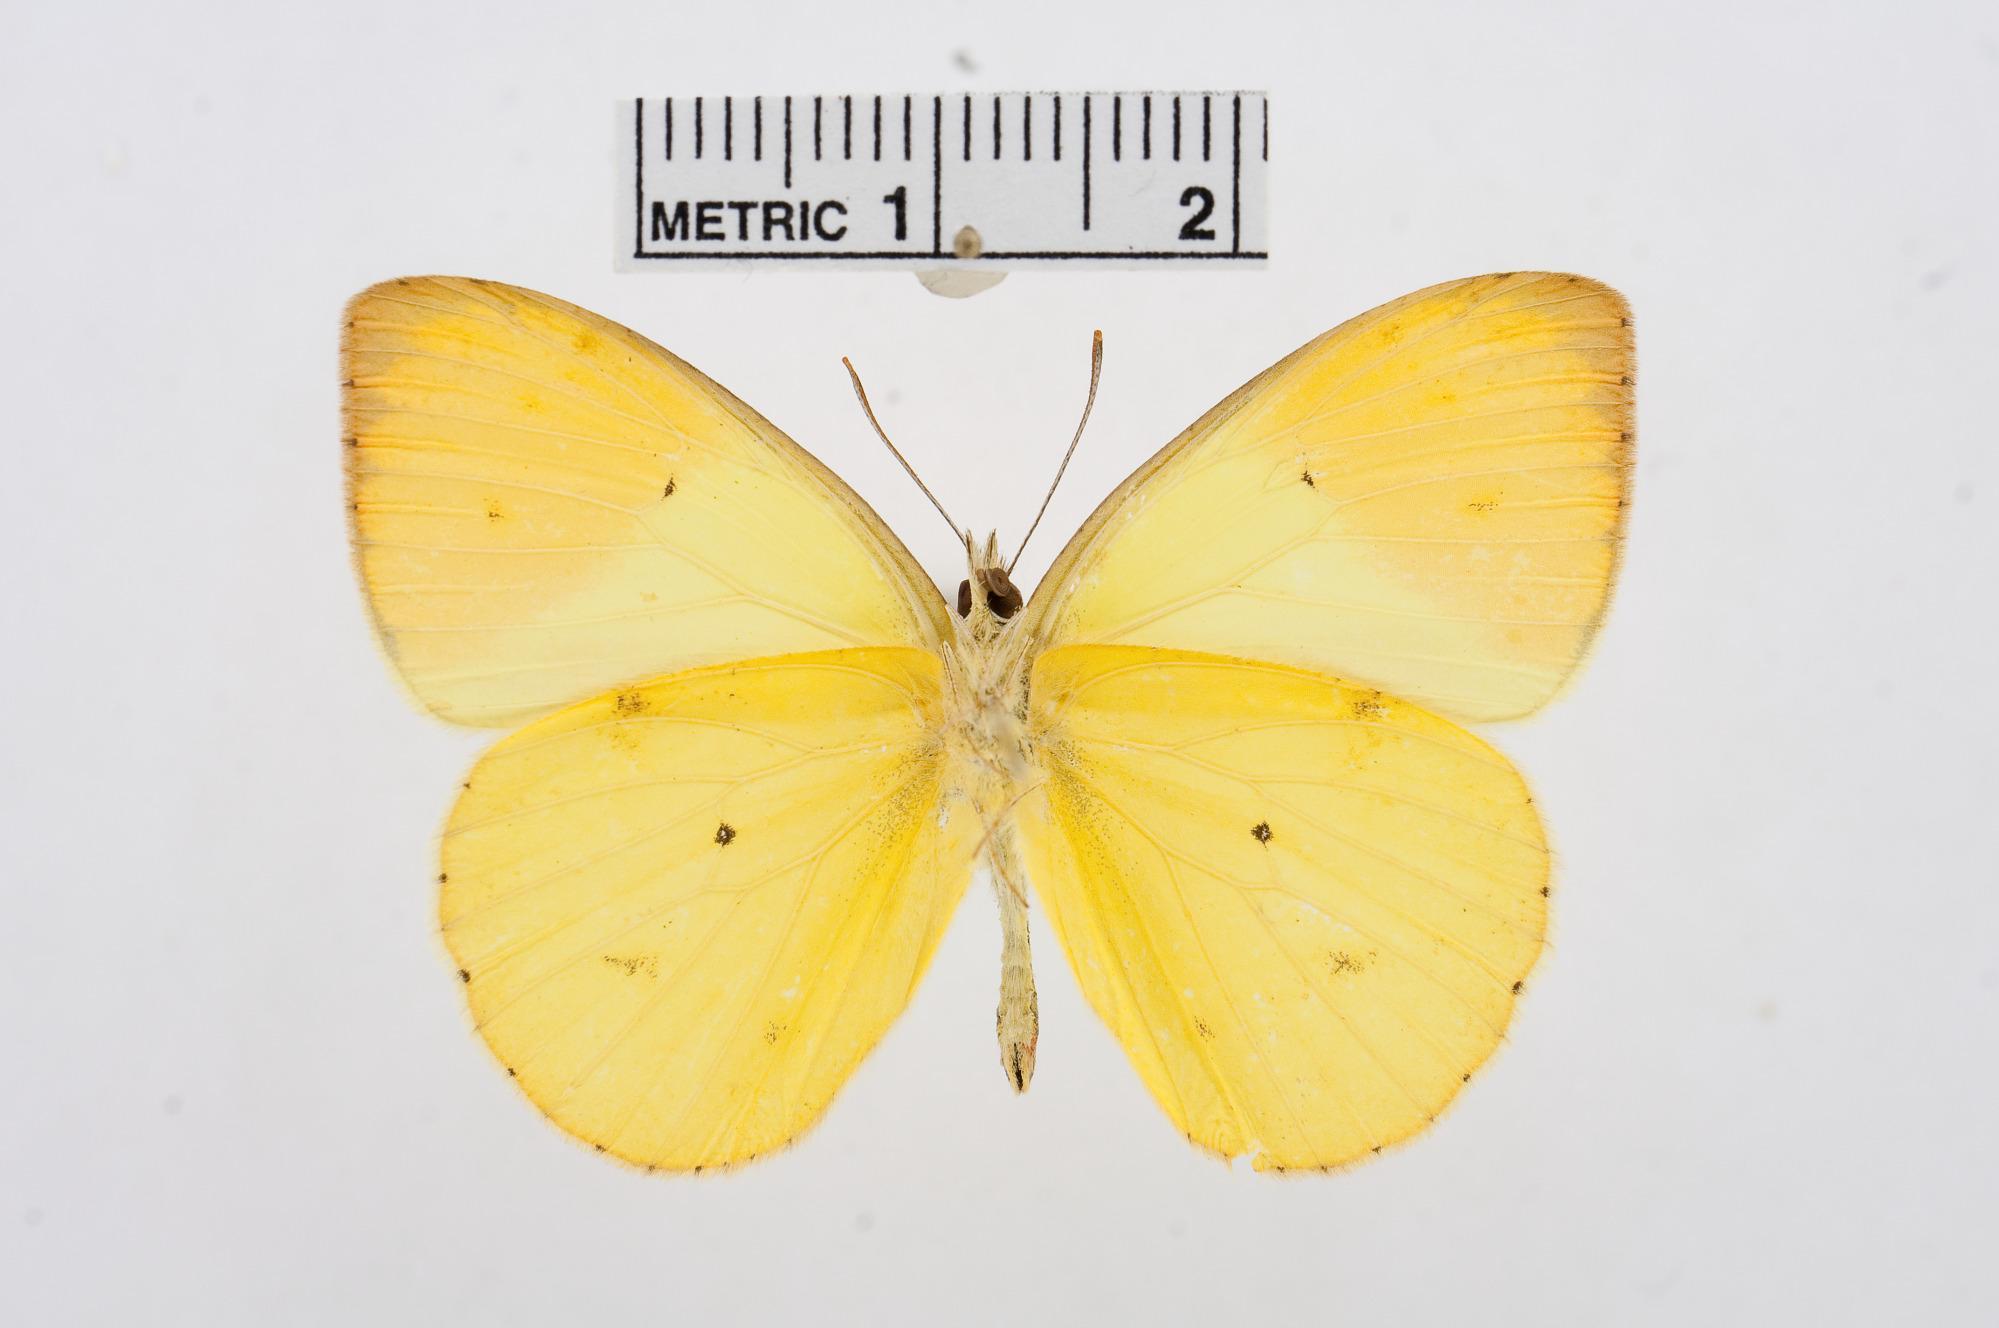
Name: Colotis auxo
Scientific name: Colotis auxo
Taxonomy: Animalia, Arthropoda, Hexapoda, Insecta, Lepidoptera, Pieridae, Pierinae